Biological pigment

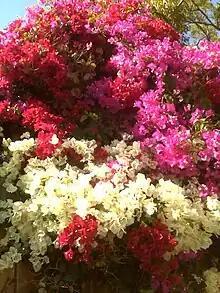
Bougainvillea bracts get their color from betalains.

A particularly noticeable manifestation of pigmentation in plants is seen with autumn leaf color, a phenomenon that affects the normally green leaves of many deciduous trees and shrubs whereby they take on, during a few weeks in the autumn season, various shades of red, yellow, purple, and brown.